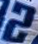
Number: 2